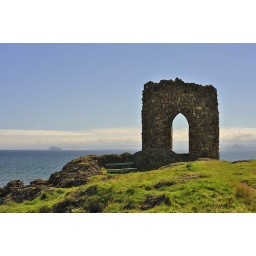
Ladys tower, Elie ness, with the Bass rock in the distance. Fife coast